Siege of Malta (1798–1800)

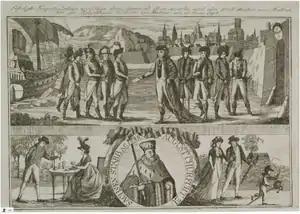
Capitulation of Malta to general Bonaparte

On 19 May 1798, a French fleet sailed from Toulon, escorting an expeditionary force of over 30,000 men under General Napoleon Bonaparte. The force was destined for Egypt, Bonaparte seeking to expand French influence in Asia and force Britain to make peace in the French Revolutionary Wars, which had begun in 1792. Sailing southeast, the convoy collected additional transports from Italian ports and at 05:30 on 9 June arrived off Valletta, the heavily fortified port-city on the island of Malta. At this time, Malta and its neighbouring islands were ruled by the Knights of St. John, an old and influential feudal order weakened by the loss of most of their revenue during the French Revolution. The order was composed of men from across Europe, including a significant proportion of Frenchmen, who ruled over the majority Maltese population of the islands. The head of government was Grand Master Ferdinand von Hompesch zu Bolheim, who refused Bonaparte's demand that his entire convoy be allowed to enter Valletta and take on supplies, insisting that Malta's neutrality meant that only two ships could enter at a time.